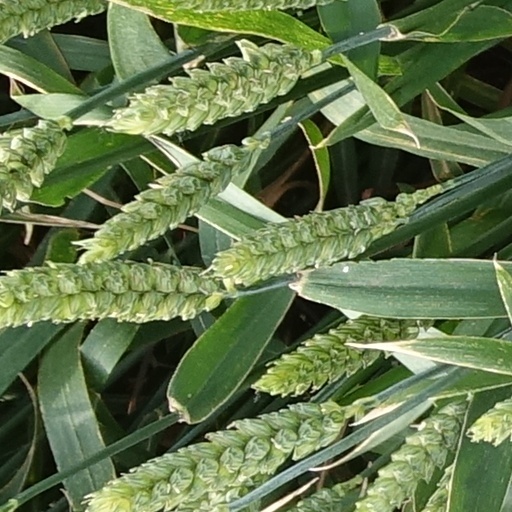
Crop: wheat